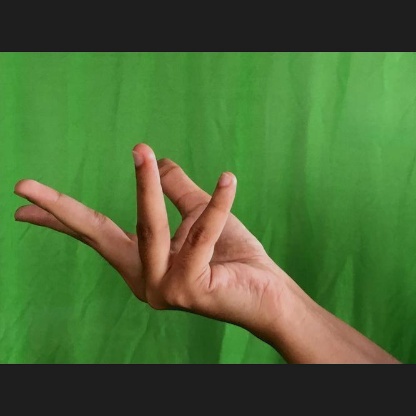
Mudra: Alapadmam